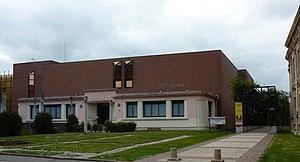
Façade des Archives départementales de l'Eure - 1932 - R. Hugot architecte.
Cet article recense les archives départementales des départements de France.
Les archives départementales de l'Eure sont un service du conseil départemental de l'Eure. Elles se situent en centre ville d'Évreux, au 2 rue de Verdun.